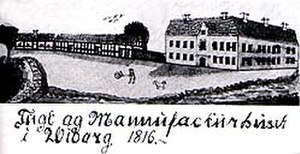
Viborg Tugthus
Viborg tugthus 1816
Viborg tugthus (1736-1877), 1816
Viborg tugthus blev oprettet af Borgmester Dyssel, der i 1736 stillede forslag om oprettelse af et manufaktur for løsgængere og tiggere, som skulle tvinges i arbejde, i stedet for at genere borgerne med betleri. Det handlede også om at få gang i byen igen, hvor meget stadig lå ubebygget hen efter den store brand i 1726. Planen blev godkendt af Kongen i 1739, og der blev skrevet en grundig fundats, der beskrev hvordan stedet tænktes drevet. Man havde først planlagt at genopbygge det brandskadede domhus til formålet, men man valgte at bygge nyt, på en grund nede ved søen. I Johann Gottfried Hödrichs samlinger af bygningstegninger findes planen af portfløjen.